Stars in fiction

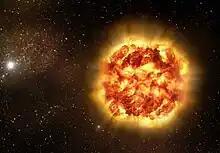
Artist's impression of a supernova

Supernovae are extremely powerful explosions that some types of stars undergo at the end of their lifecycles. The notion that the Sun might explode in this manner serves as the basis for numerous disaster stories, though it is now recognized that this cannot actually happen as the necessary stellar conditions are not met. Earth is nevertheless threatened by the radiation from more distant supernovae in several works; for instance, Roger MacBride Allen and Eric Kotani's 1991 novel "Supernova" revolves around the calamitous impact of a supernova in the Sirius system on Earth, while Charles Sheffield's 1998 novel "Aftermath" portrays a supernova in the Alpha Centauri system disrupting modern electronics on Earth through its electromagnetic pulse. Besides humans, alien civilizations are also subject to the dangers of supernovae in some stories. In Arthur C. Clarke's 1955 short story "The Star", an alien species is found to have gone extinct some two millennia ago when their star exploded, creating the biblical Star of Bethlehem. In Poul Anderson's 1967 short story "Day of Burning" ( "Supernova"), humans try to evacuate a planet inhabited by a pre-spacefaring society threatened by a supernova.